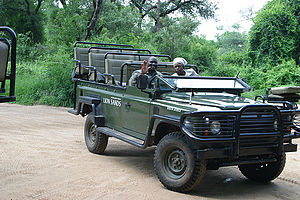
Land Rover / Produktion
Safarikøretøj bygget på Defender i Krügerparken i 2006.
Land Rover er et britisk bilmærke, som udelukkende producerer firehjulstrækkere. Blev oprindeligt lanceret af britiske Rover, men ejes i dag af indiske Tata Motors.